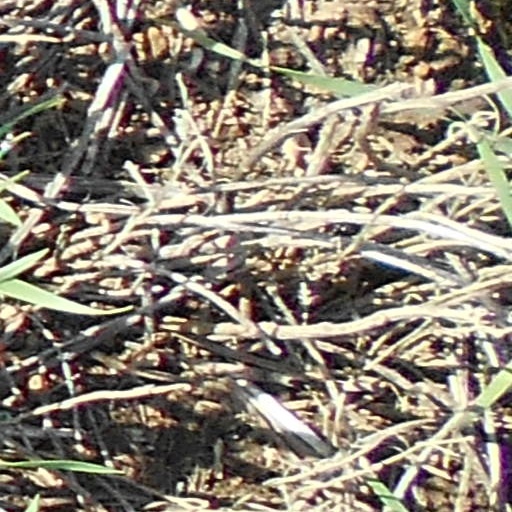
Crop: wheat